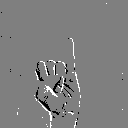
ASL letter: i